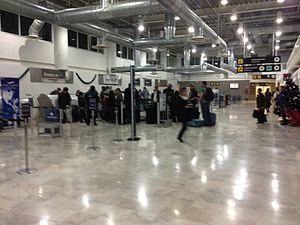
L'aéroport intercontinental Querétaro est un aéroport international situé dans les municipalités de Colón et El Marqués, dans l'État de Querétaro, au Mexique. Il gère le trafic aérien national et international de la ville de Santiago de Querétaro et peut également être utilisé comme aéroport de substitution pour l'aéroport international de Mexico.